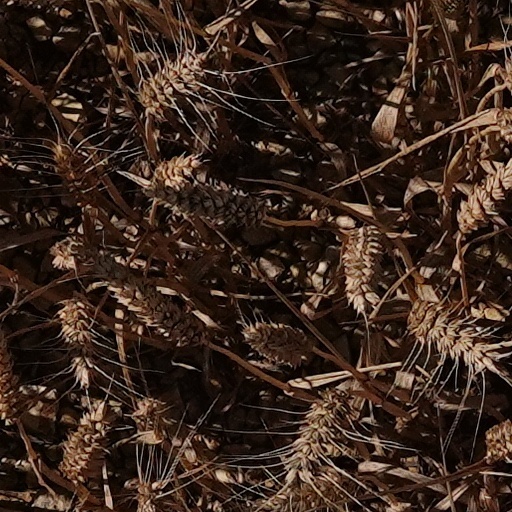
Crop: wheat